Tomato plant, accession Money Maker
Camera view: horizontal (90 deg, fisheye); turntable rotation: 300 degrees
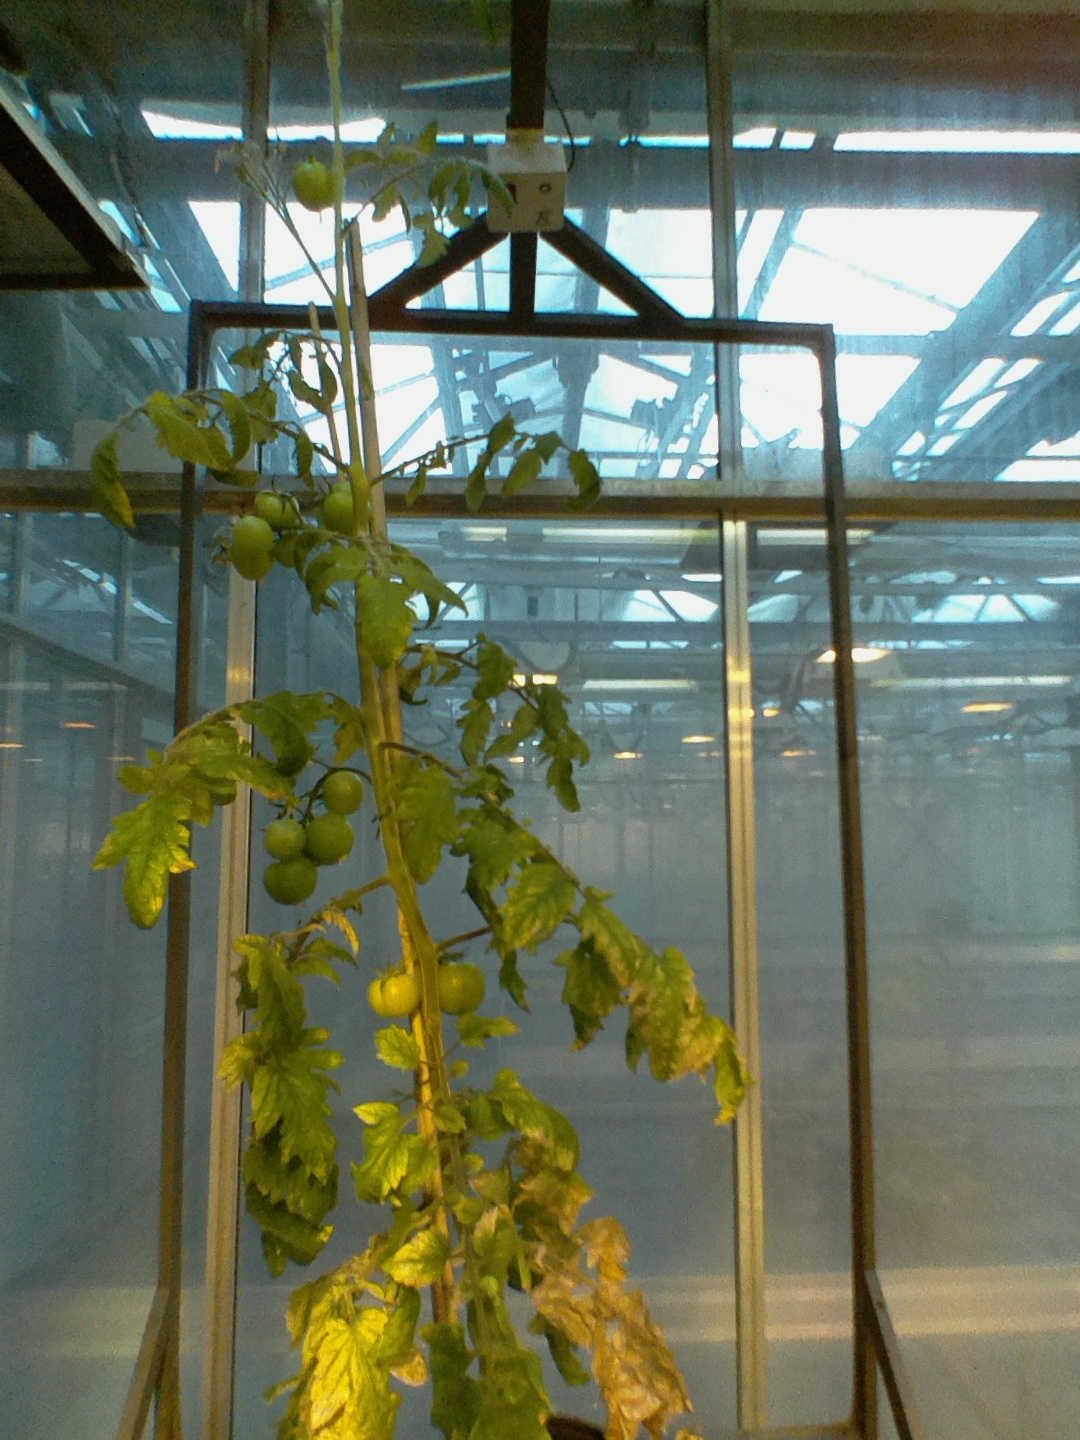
BBCH growth stage 79: 90% -100% of final fruit size